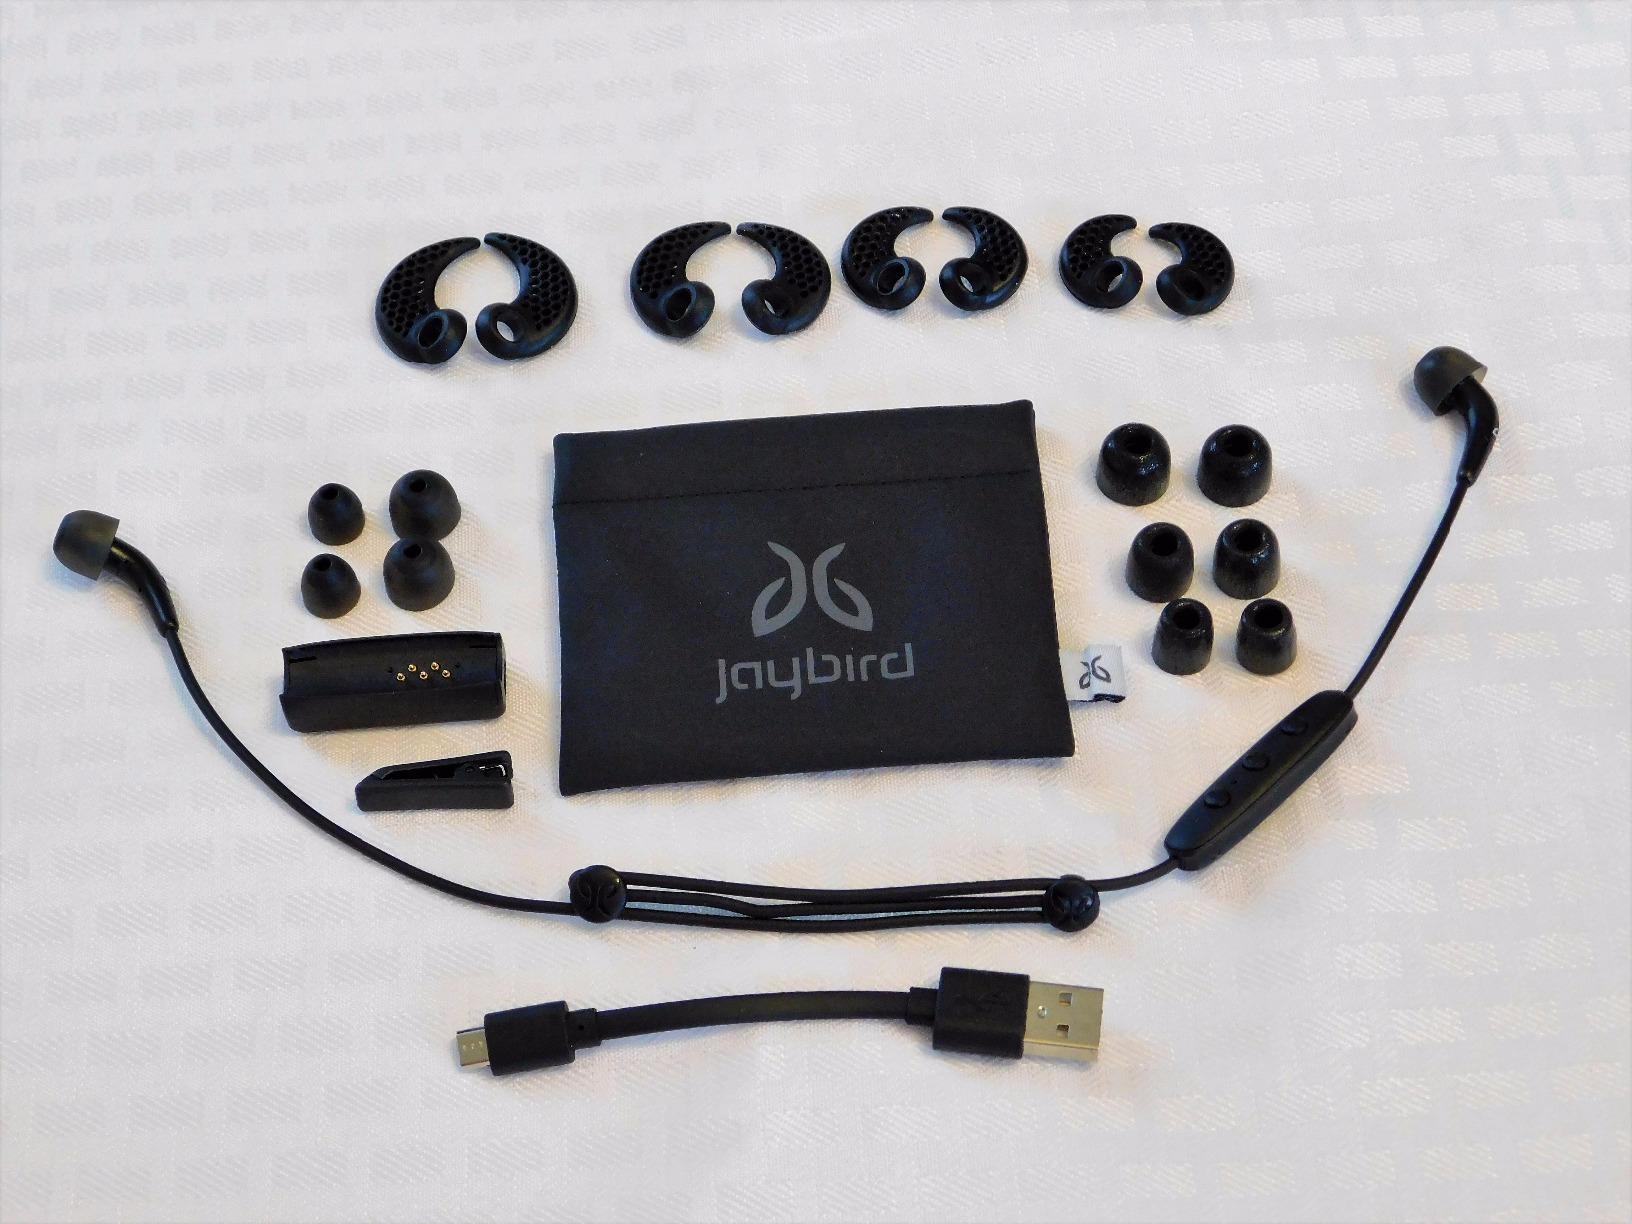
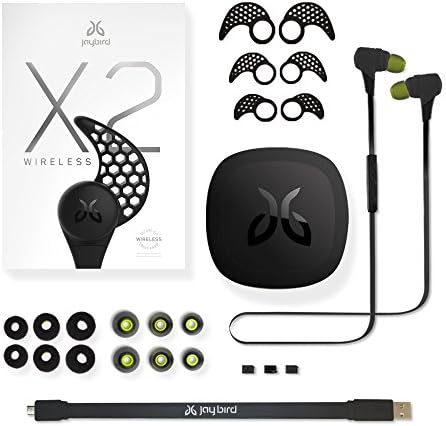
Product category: headphones
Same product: no